Hannah Bergstedt

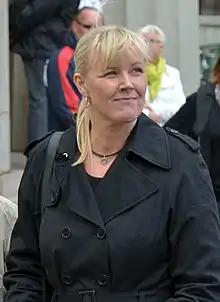

Hannah Bergstedt (born 1977) is a Swedish Social Democratic Party politician.